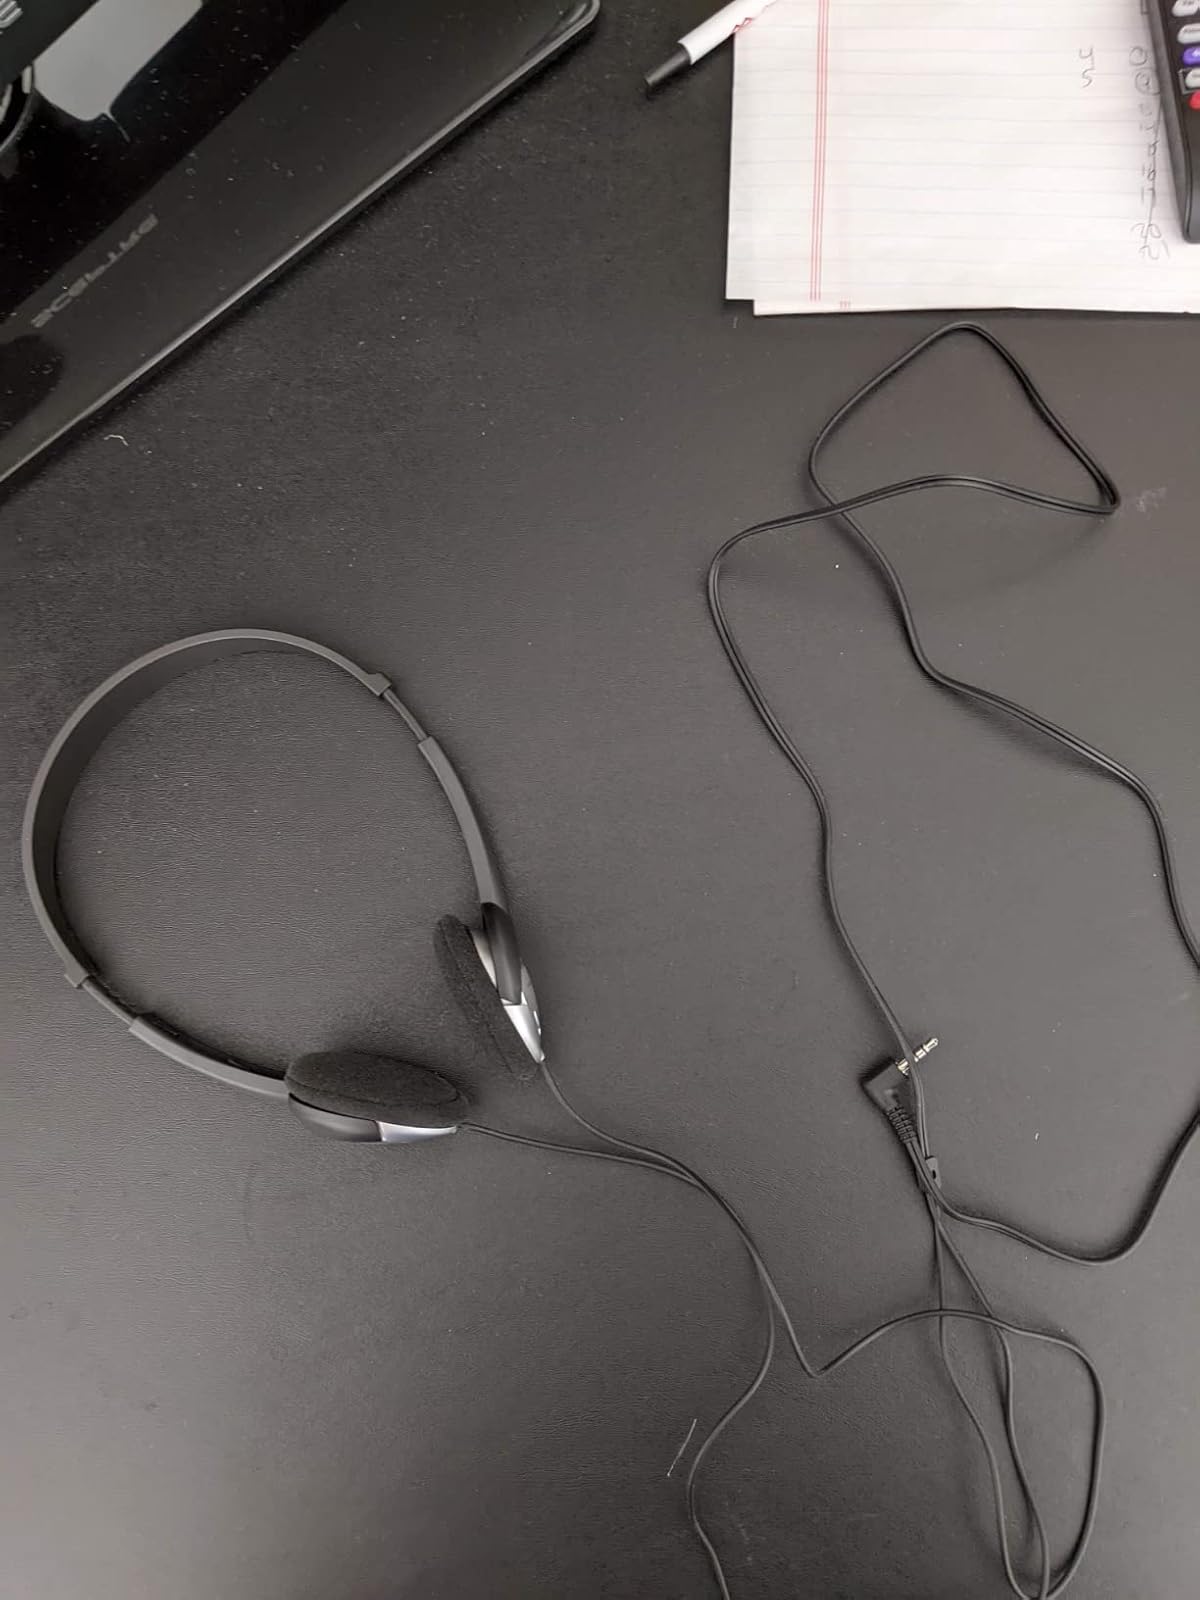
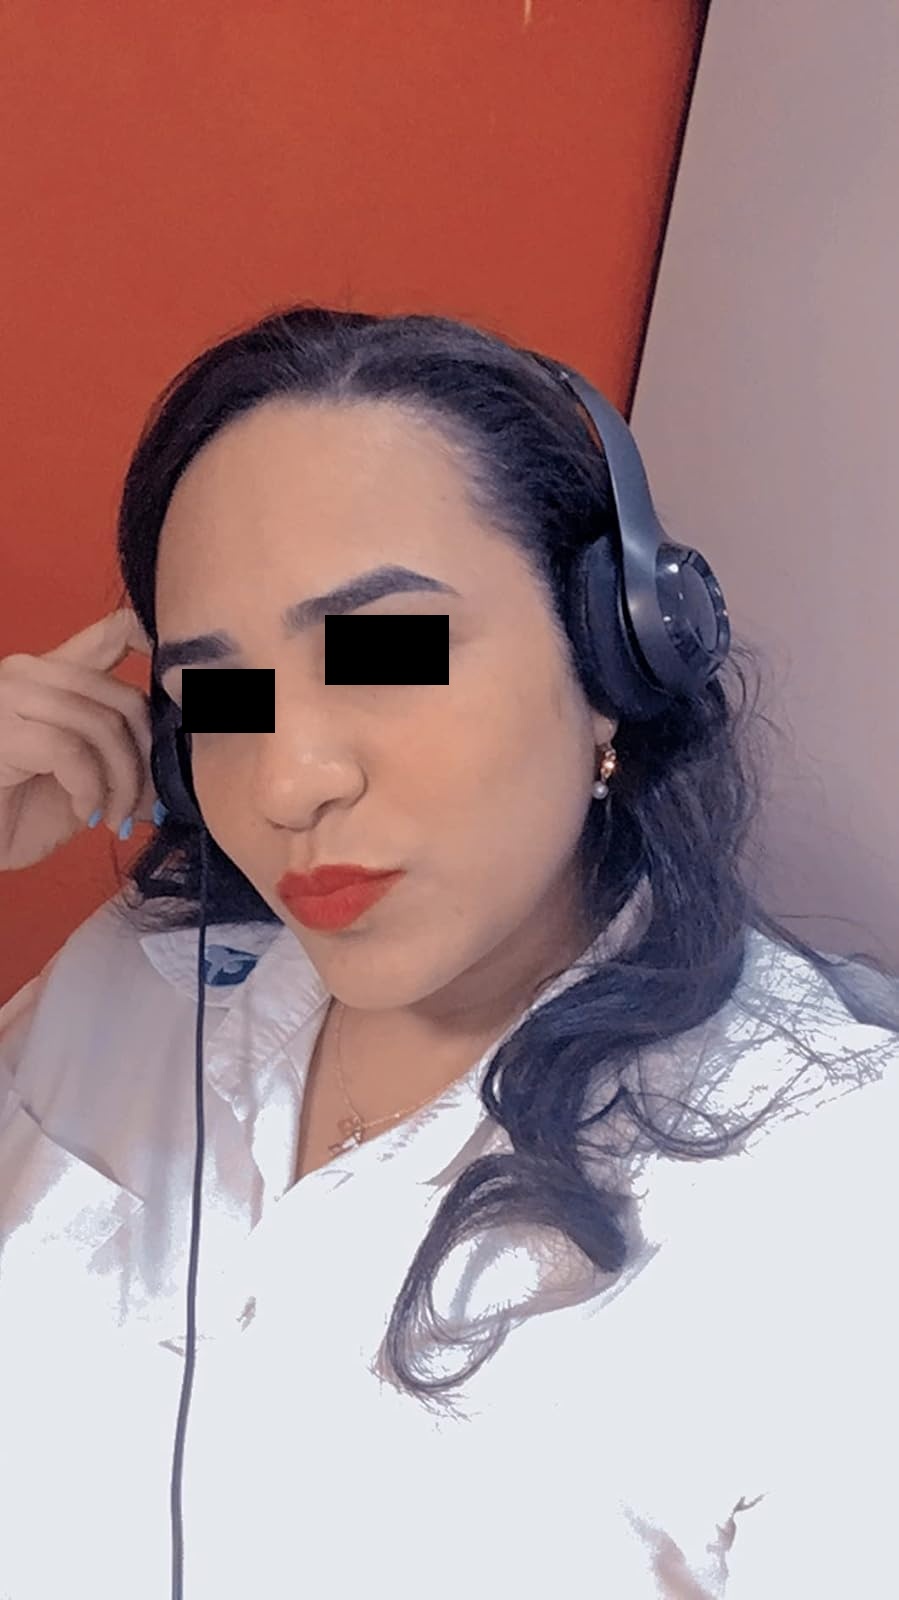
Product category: headphones
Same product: no